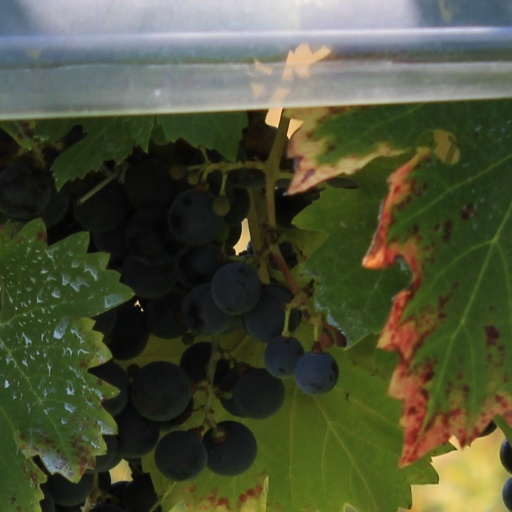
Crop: grape